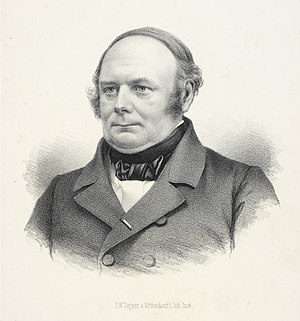
Danske statsministre / Liste / Efter enevælden (1848 og frem)
Carl Edvard Rotwitt (2. marts 1812 i Hillerød –8. februar 1860) var en Dansk politiker. Rotwitt valgtes allerede til folketinget i 1849, og sad der til sin død. Han var konseilspræsident 1859-1860 i spidsen for Ministeriet Rotwitt
Dette er en liste over danske statsministre og de tilsvarende embeder; konseilspræsidenter, premierministre og storkanslere. Danmarks nuværende statsminister er Mette Frederiksen, der er medlem af partiet Socialdemokratiet. Mette Frederiksen blev statsminister 27. juni 2019.